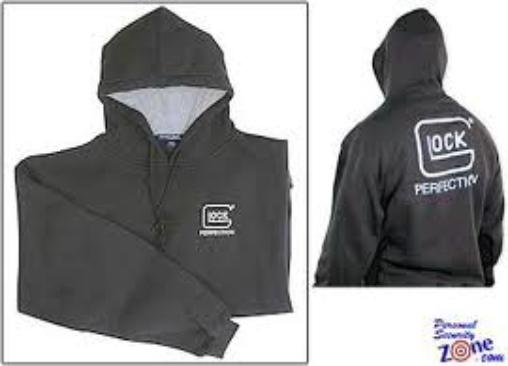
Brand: Glock-1
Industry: Clothes